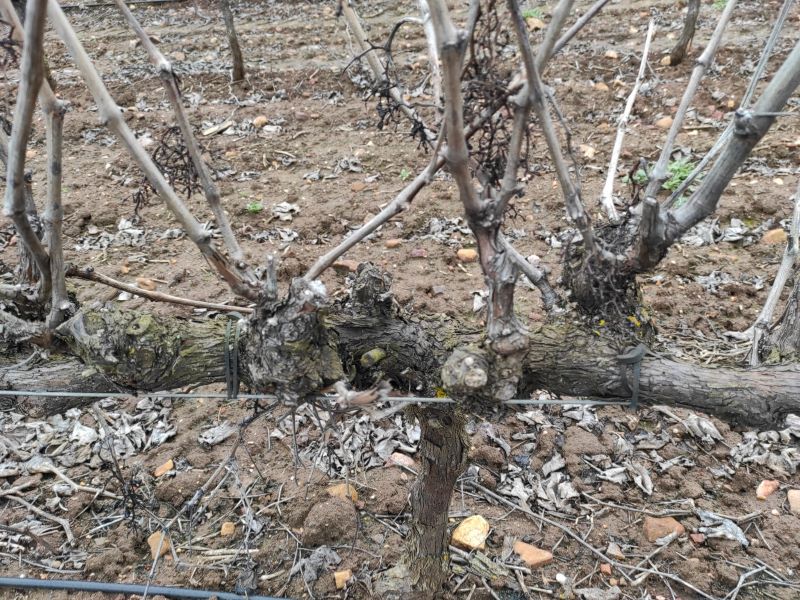
Unpruned shoots: 15
Pruned shoots: 0
Trunks: 1